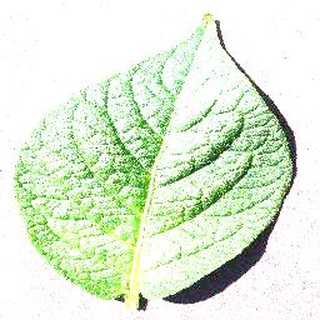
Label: healthy_potato